Williams & Glyn's Bank v Boland

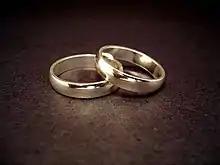

Williams & Glyn's Bank v Boland [1980] is a House of Lords judgment in English land and trusts law (family co-ownership) on an occupier's potentially overriding interests in a home.